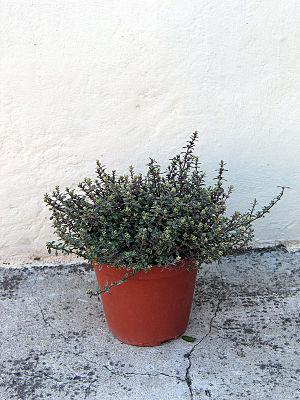
La Marjolaine ou Origan des jardins est une espèce de plantes vivaces de la famille des Lamiacées, cultivée comme plante condimentaire pour ses feuilles aromatiques. C'est une espèce très proche de l'Origan commun. Elle est parfois appelée Marjolaine des jardins.
Les plantes aromatiques sont un ensemble de plantes utilisées en cuisine et en phytothérapie pour les arômes qu'elles dégagent, et leurs huiles essentielles que l'on peut extraire. Ces plantes aromatiques sont cultivées selon les besoins pour leurs feuilles, tiges, bulbes, racines, graines, fleurs, écorce, etc.